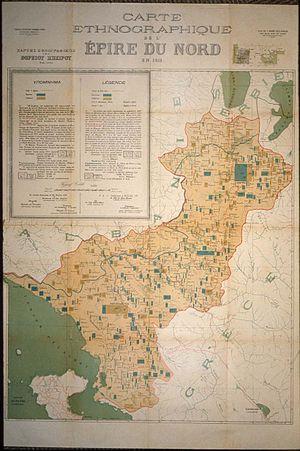
L’histoire de l'Épire du Nord de 1913 à 1921 est marquée par la volonté d'énosis, autrement dit de réunion à l’État national grec, de la minorité grecque présente dans cette région du Sud de l'Albanie et par le désir irrédentiste du royaume hellène de l'annexer.